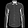
Label: Shirt